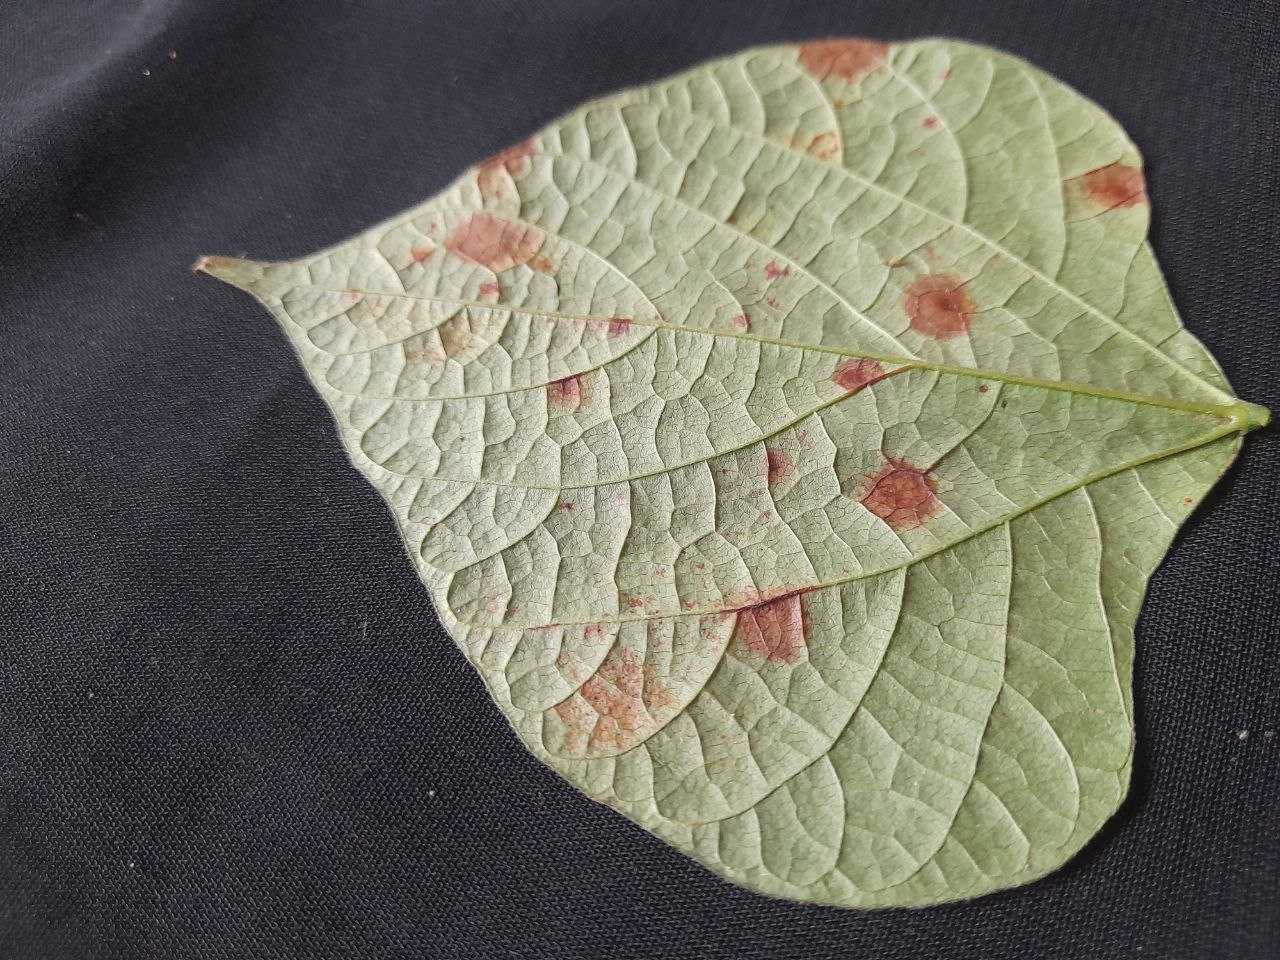
Crop: bean
Leaf condition: Rust